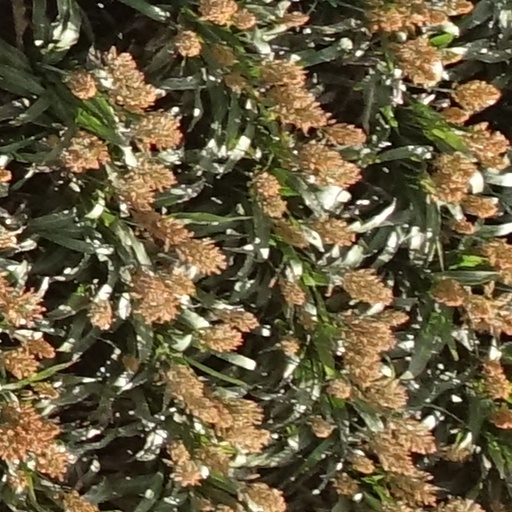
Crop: sorghum